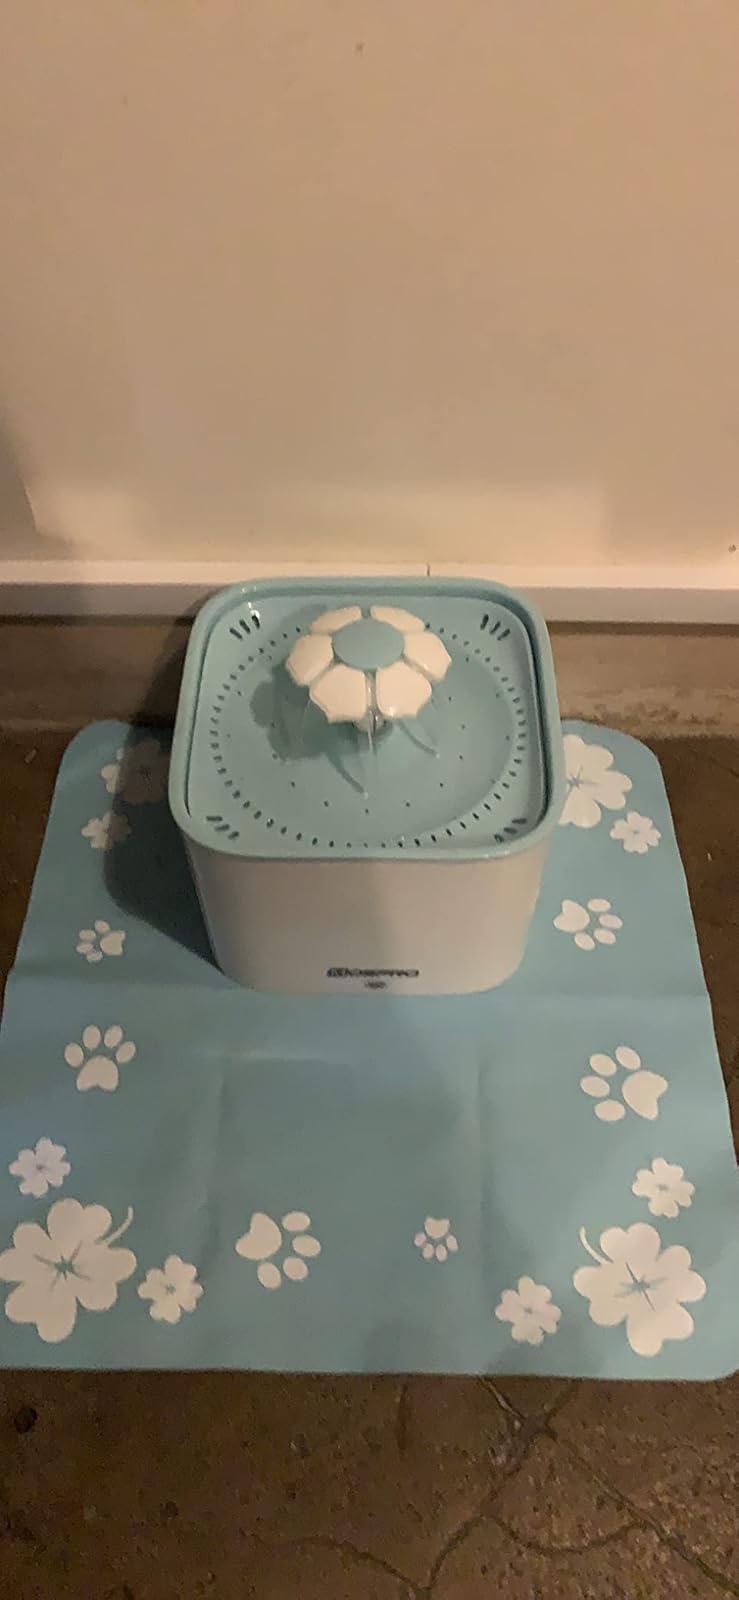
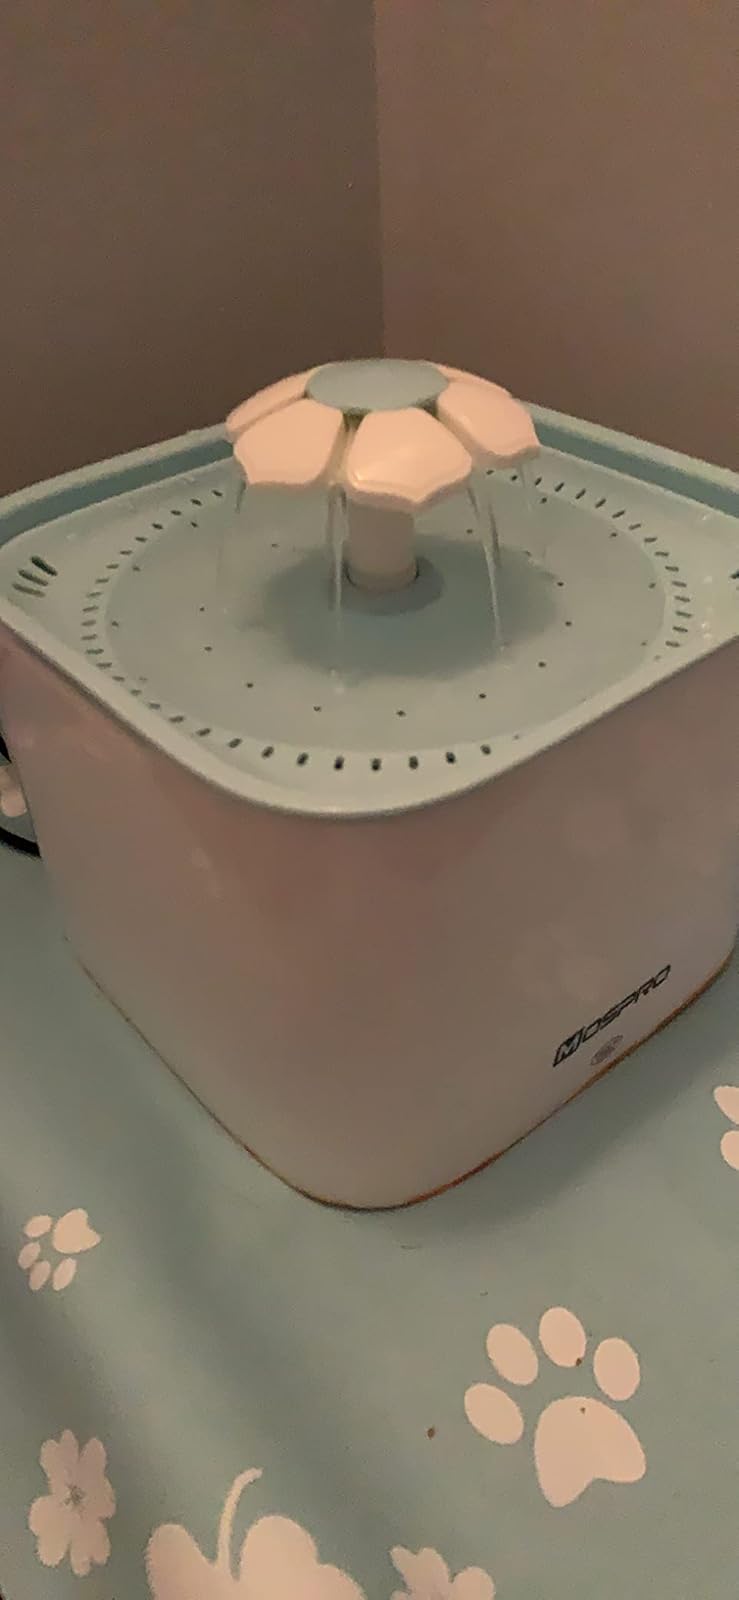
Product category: items_bowl
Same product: yes